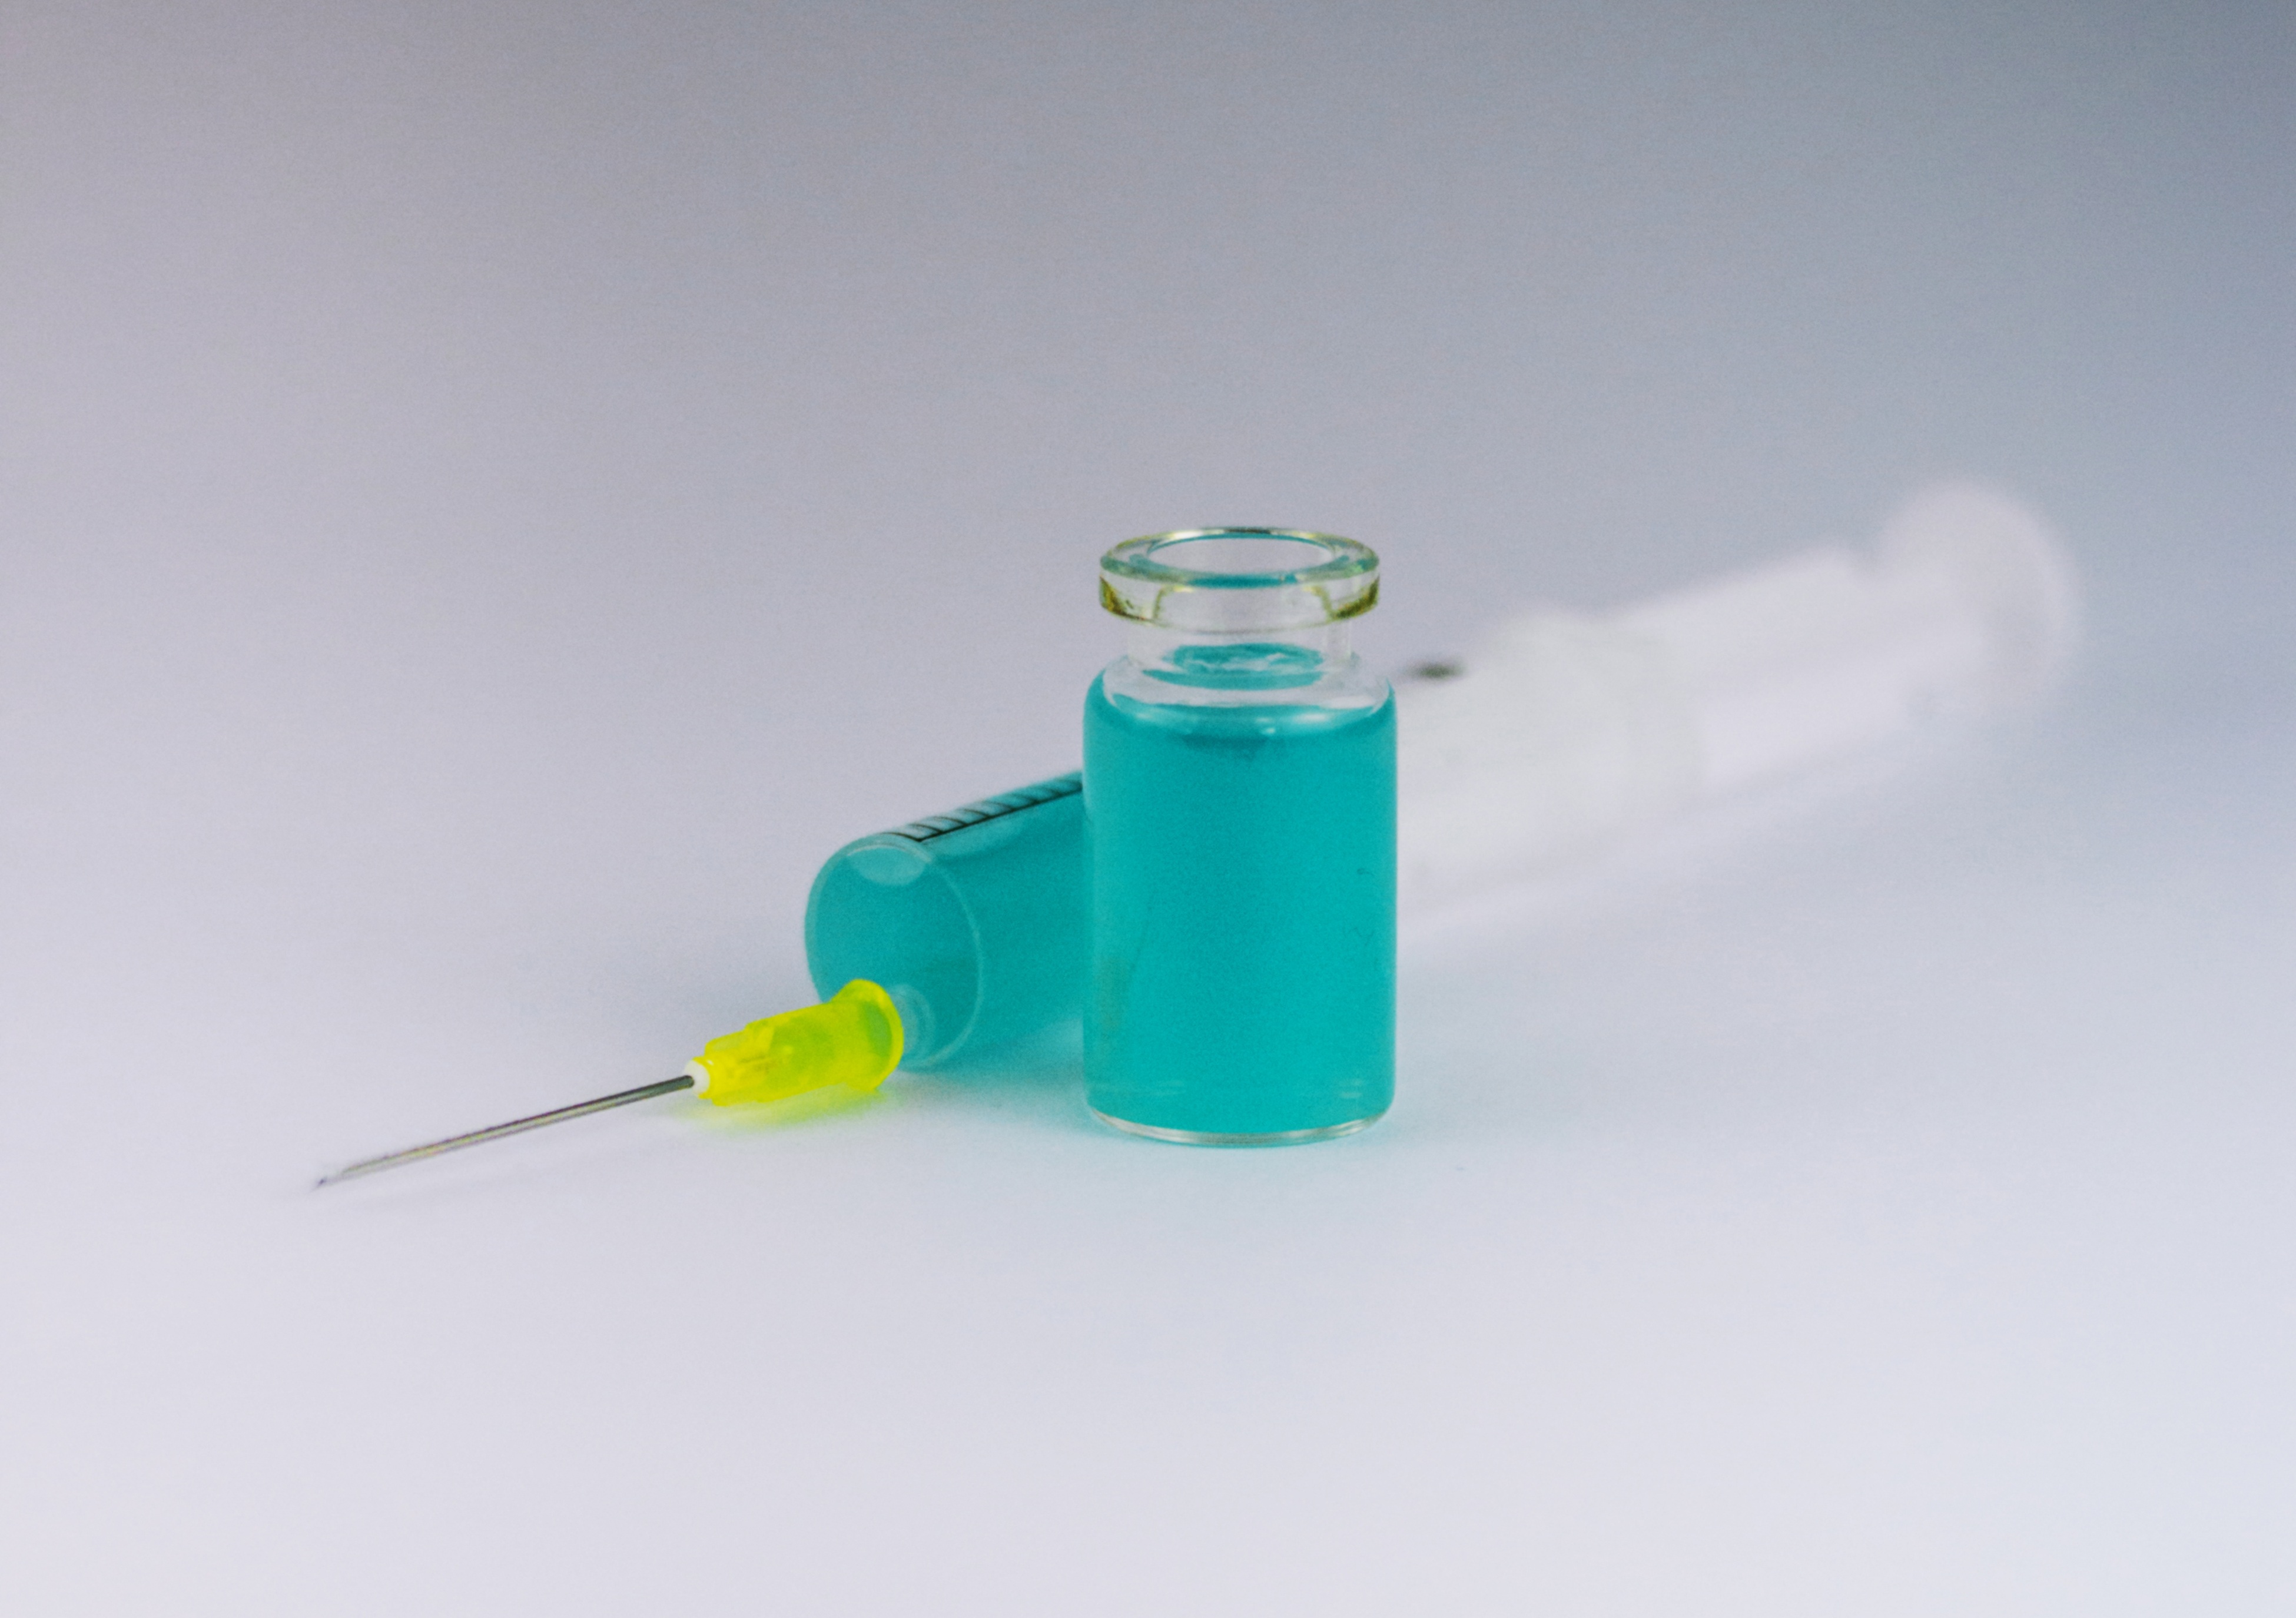
bottle, product, hospital, drug, medical, medic, analysis, cure, prevention, sample tube